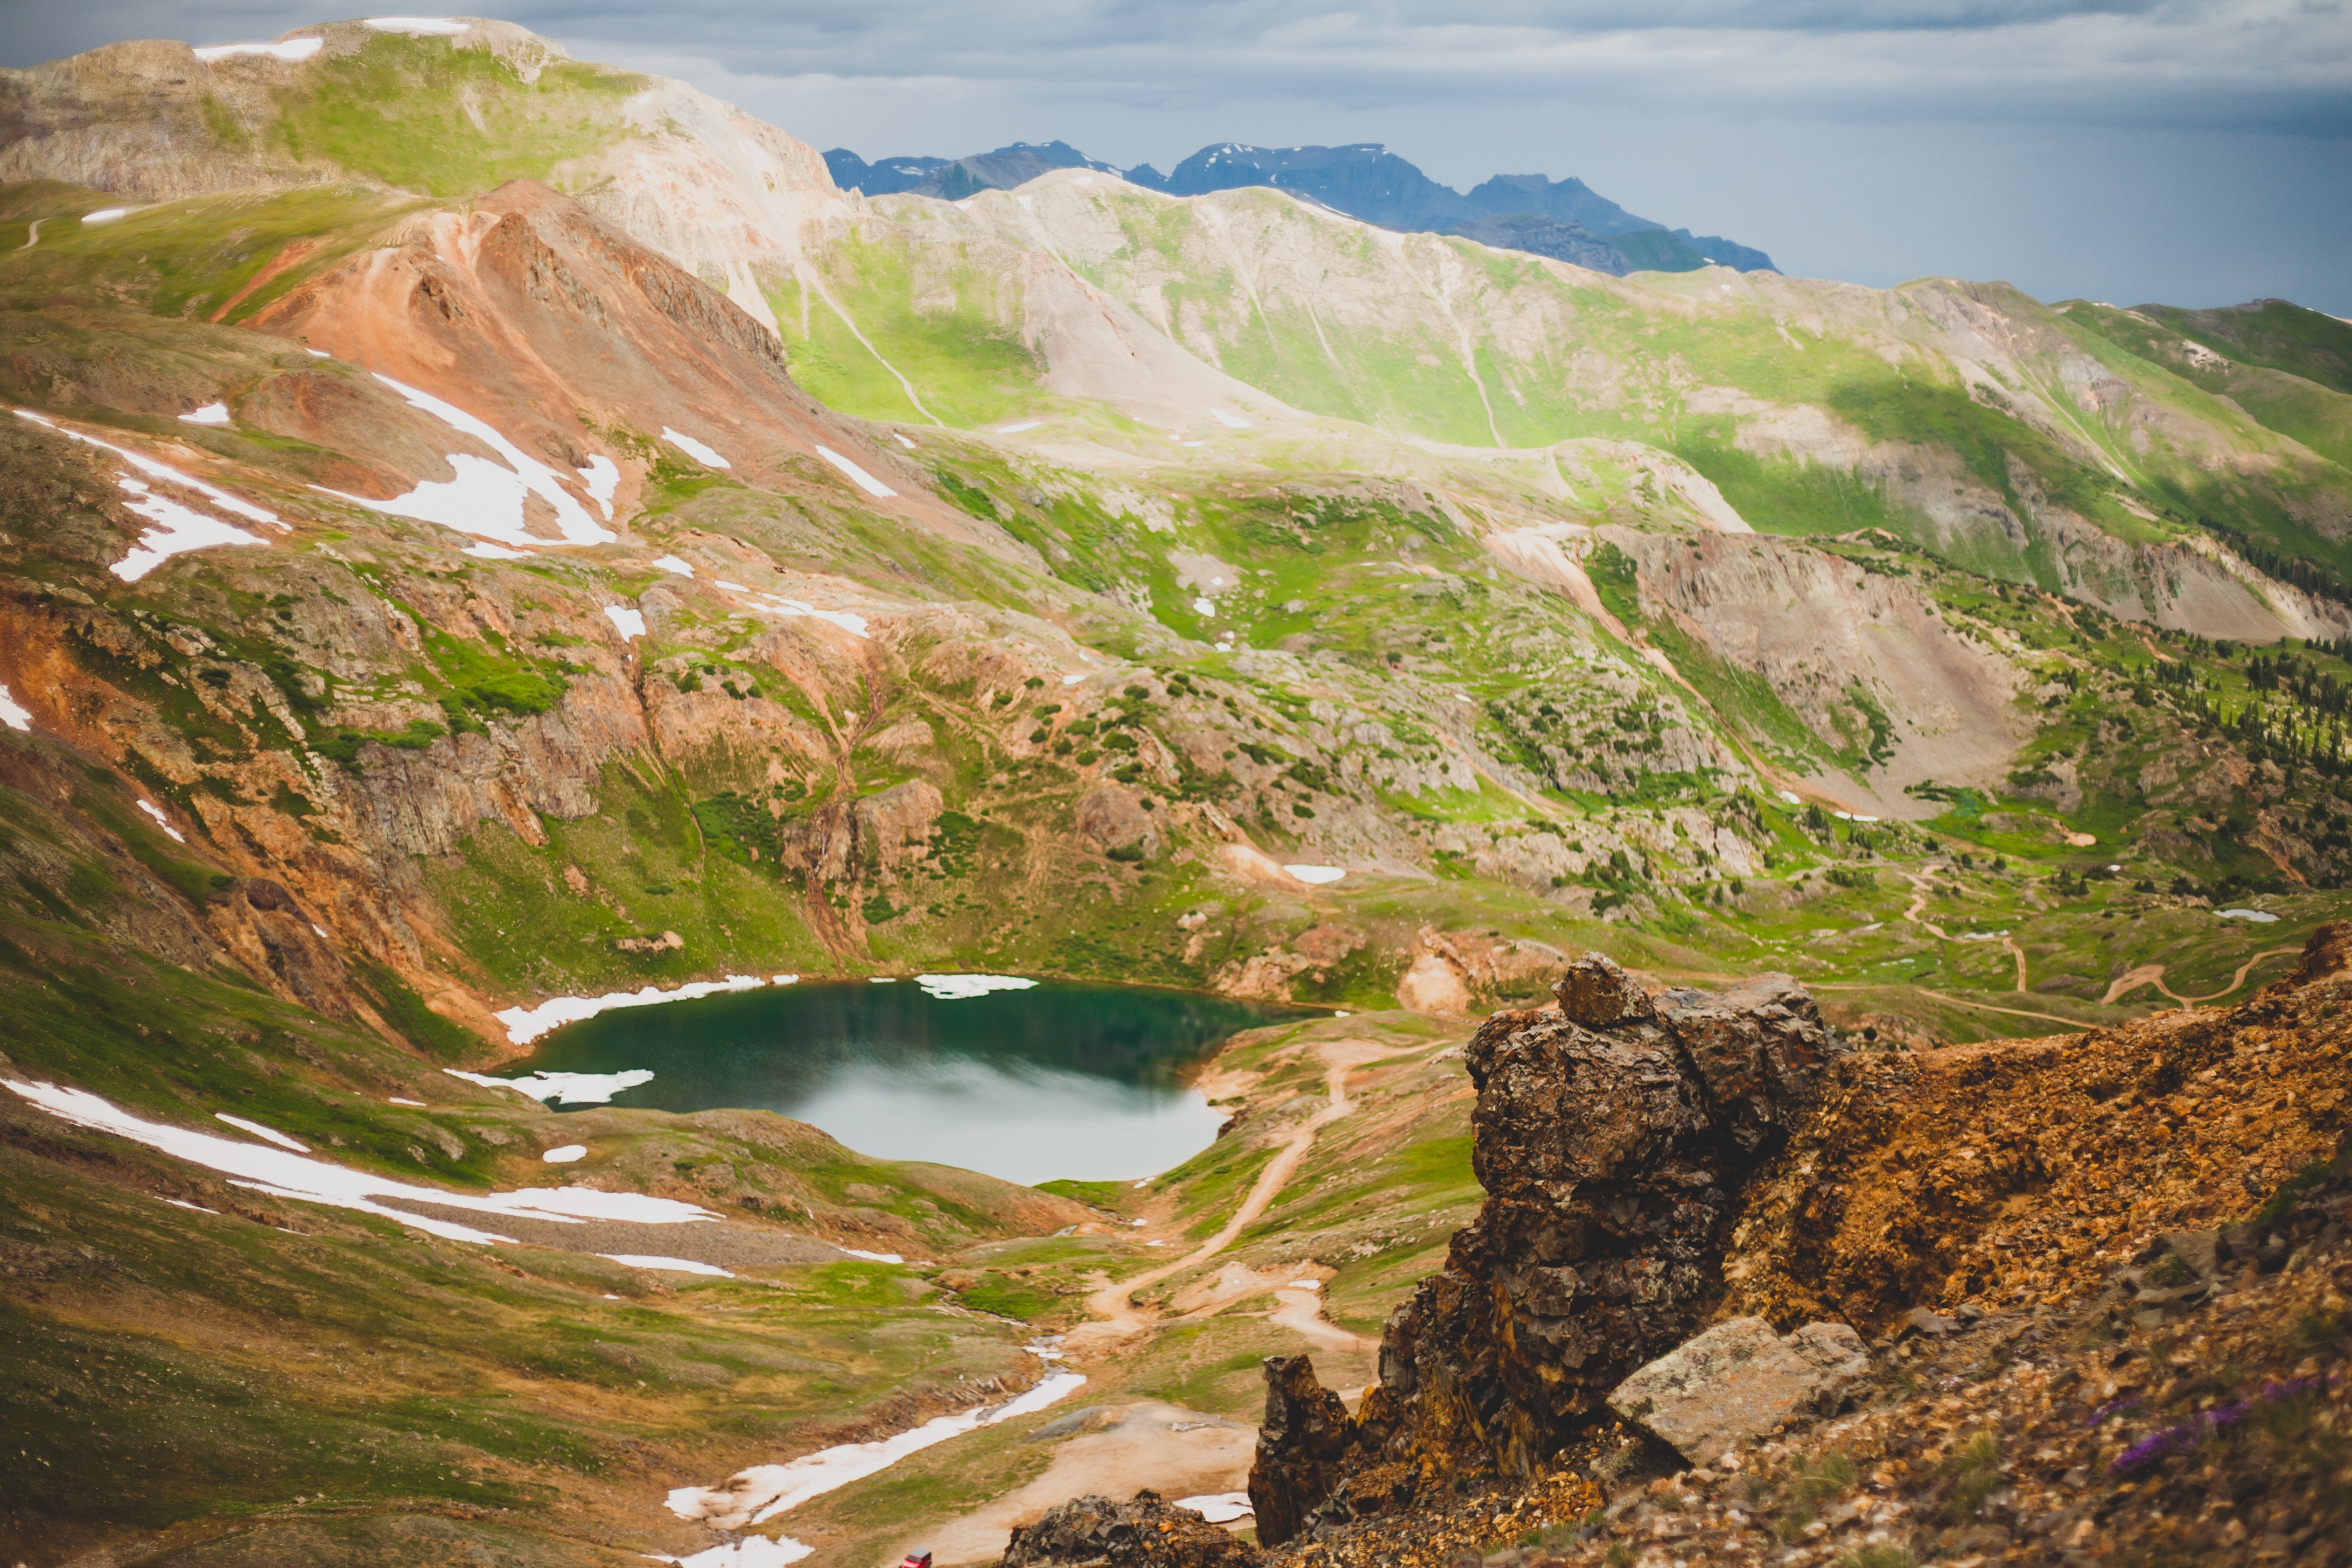
landscape, coast, nature, wilderness, mountain, hill, lake, valley, mountain range, cliff, scenery, fjord, reservoir, highland, terrain, ridge, geology, mountains, alps, plateau, fell, loch, crater lake, landform, tarn, aerial photography, mountain pass, geographical feature, mountainous landforms